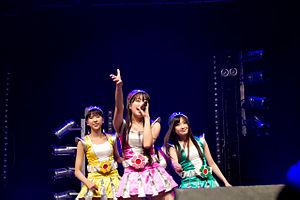
Shiori Tamai, née le 4 juin 1995 au Japon, est une chanteuse et idole japonaise et actuellement membre du groupe japonais Momoiro Clover Z.